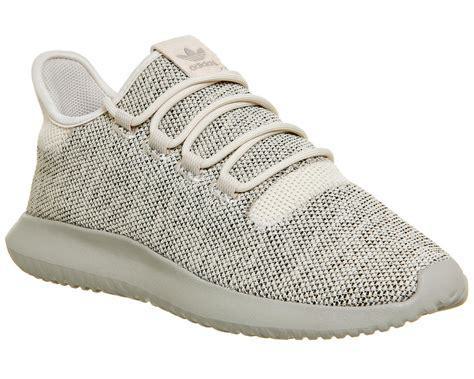
Brand: Adidas
Model: Tubular Shadow